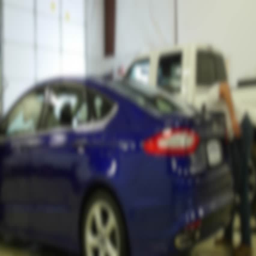
workers wash and clean a car after repairing it in the shop